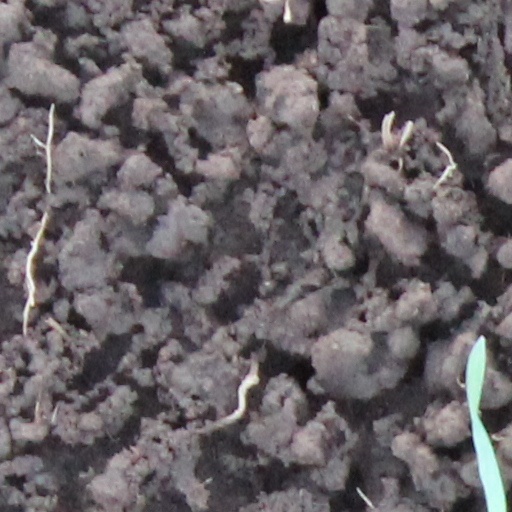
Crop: wheat